Fortifications of Frankfurt

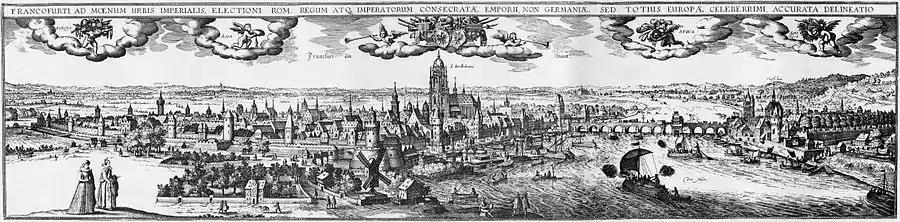
Frankfurt, seen from south-west, with its medieval fortification and the minor improvements of 1552. Chalcography, created approximately 1617/18, before 1619, by Matthäus Merian the Elder.

Shortly after the completion of its construction in the sixteenth century, the city wall was already militarily and technically obsolete. It had been designed as protection against medieval weapons and was inadequate against the developing technology of gunpowder cannon which rendered medieval stone fortifications obsolete. In response Frankfurt's city wall was selectively upgraded with bastions and roundels.